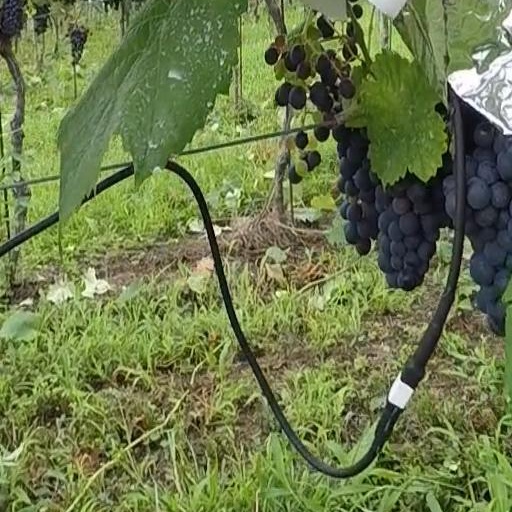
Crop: grape